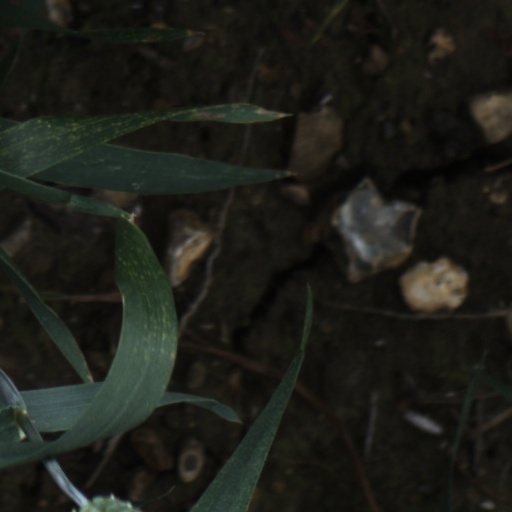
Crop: wheat